Airport North station (Guangzhou Metro)

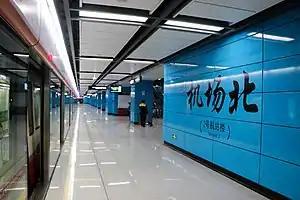
Platform of Airport North Station

Airport North (Terminal 2) station, is a station and northern terminus of Line 3 of the Guangzhou Metro. It started operations on 26 April 2018 following the opening of Guangzhou Baiyun International Airport's Terminal 2. It is located right under the airport terminal and the station has an escalator connecting the station directly with the check-in area of Guangzhou Baiyun Airport Terminal 2.